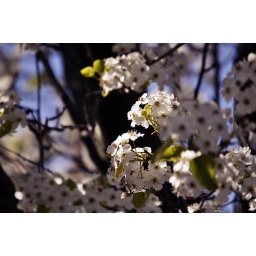
Some flowers on a little tree near a lake.